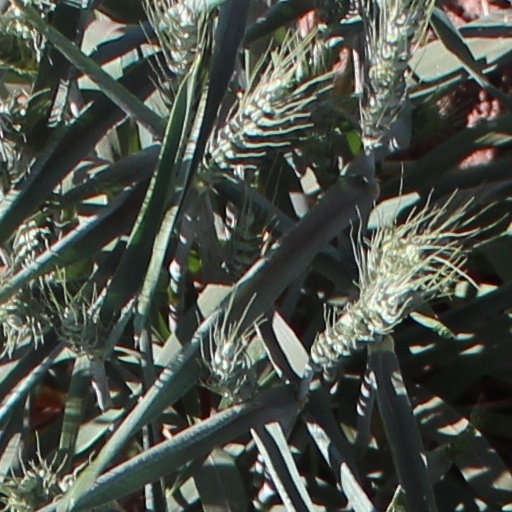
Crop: wheat